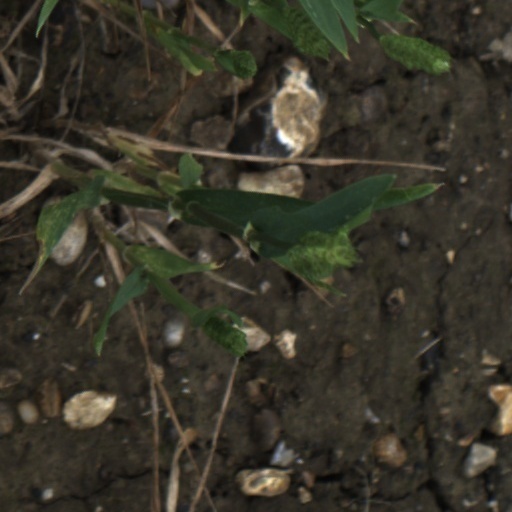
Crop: wheat